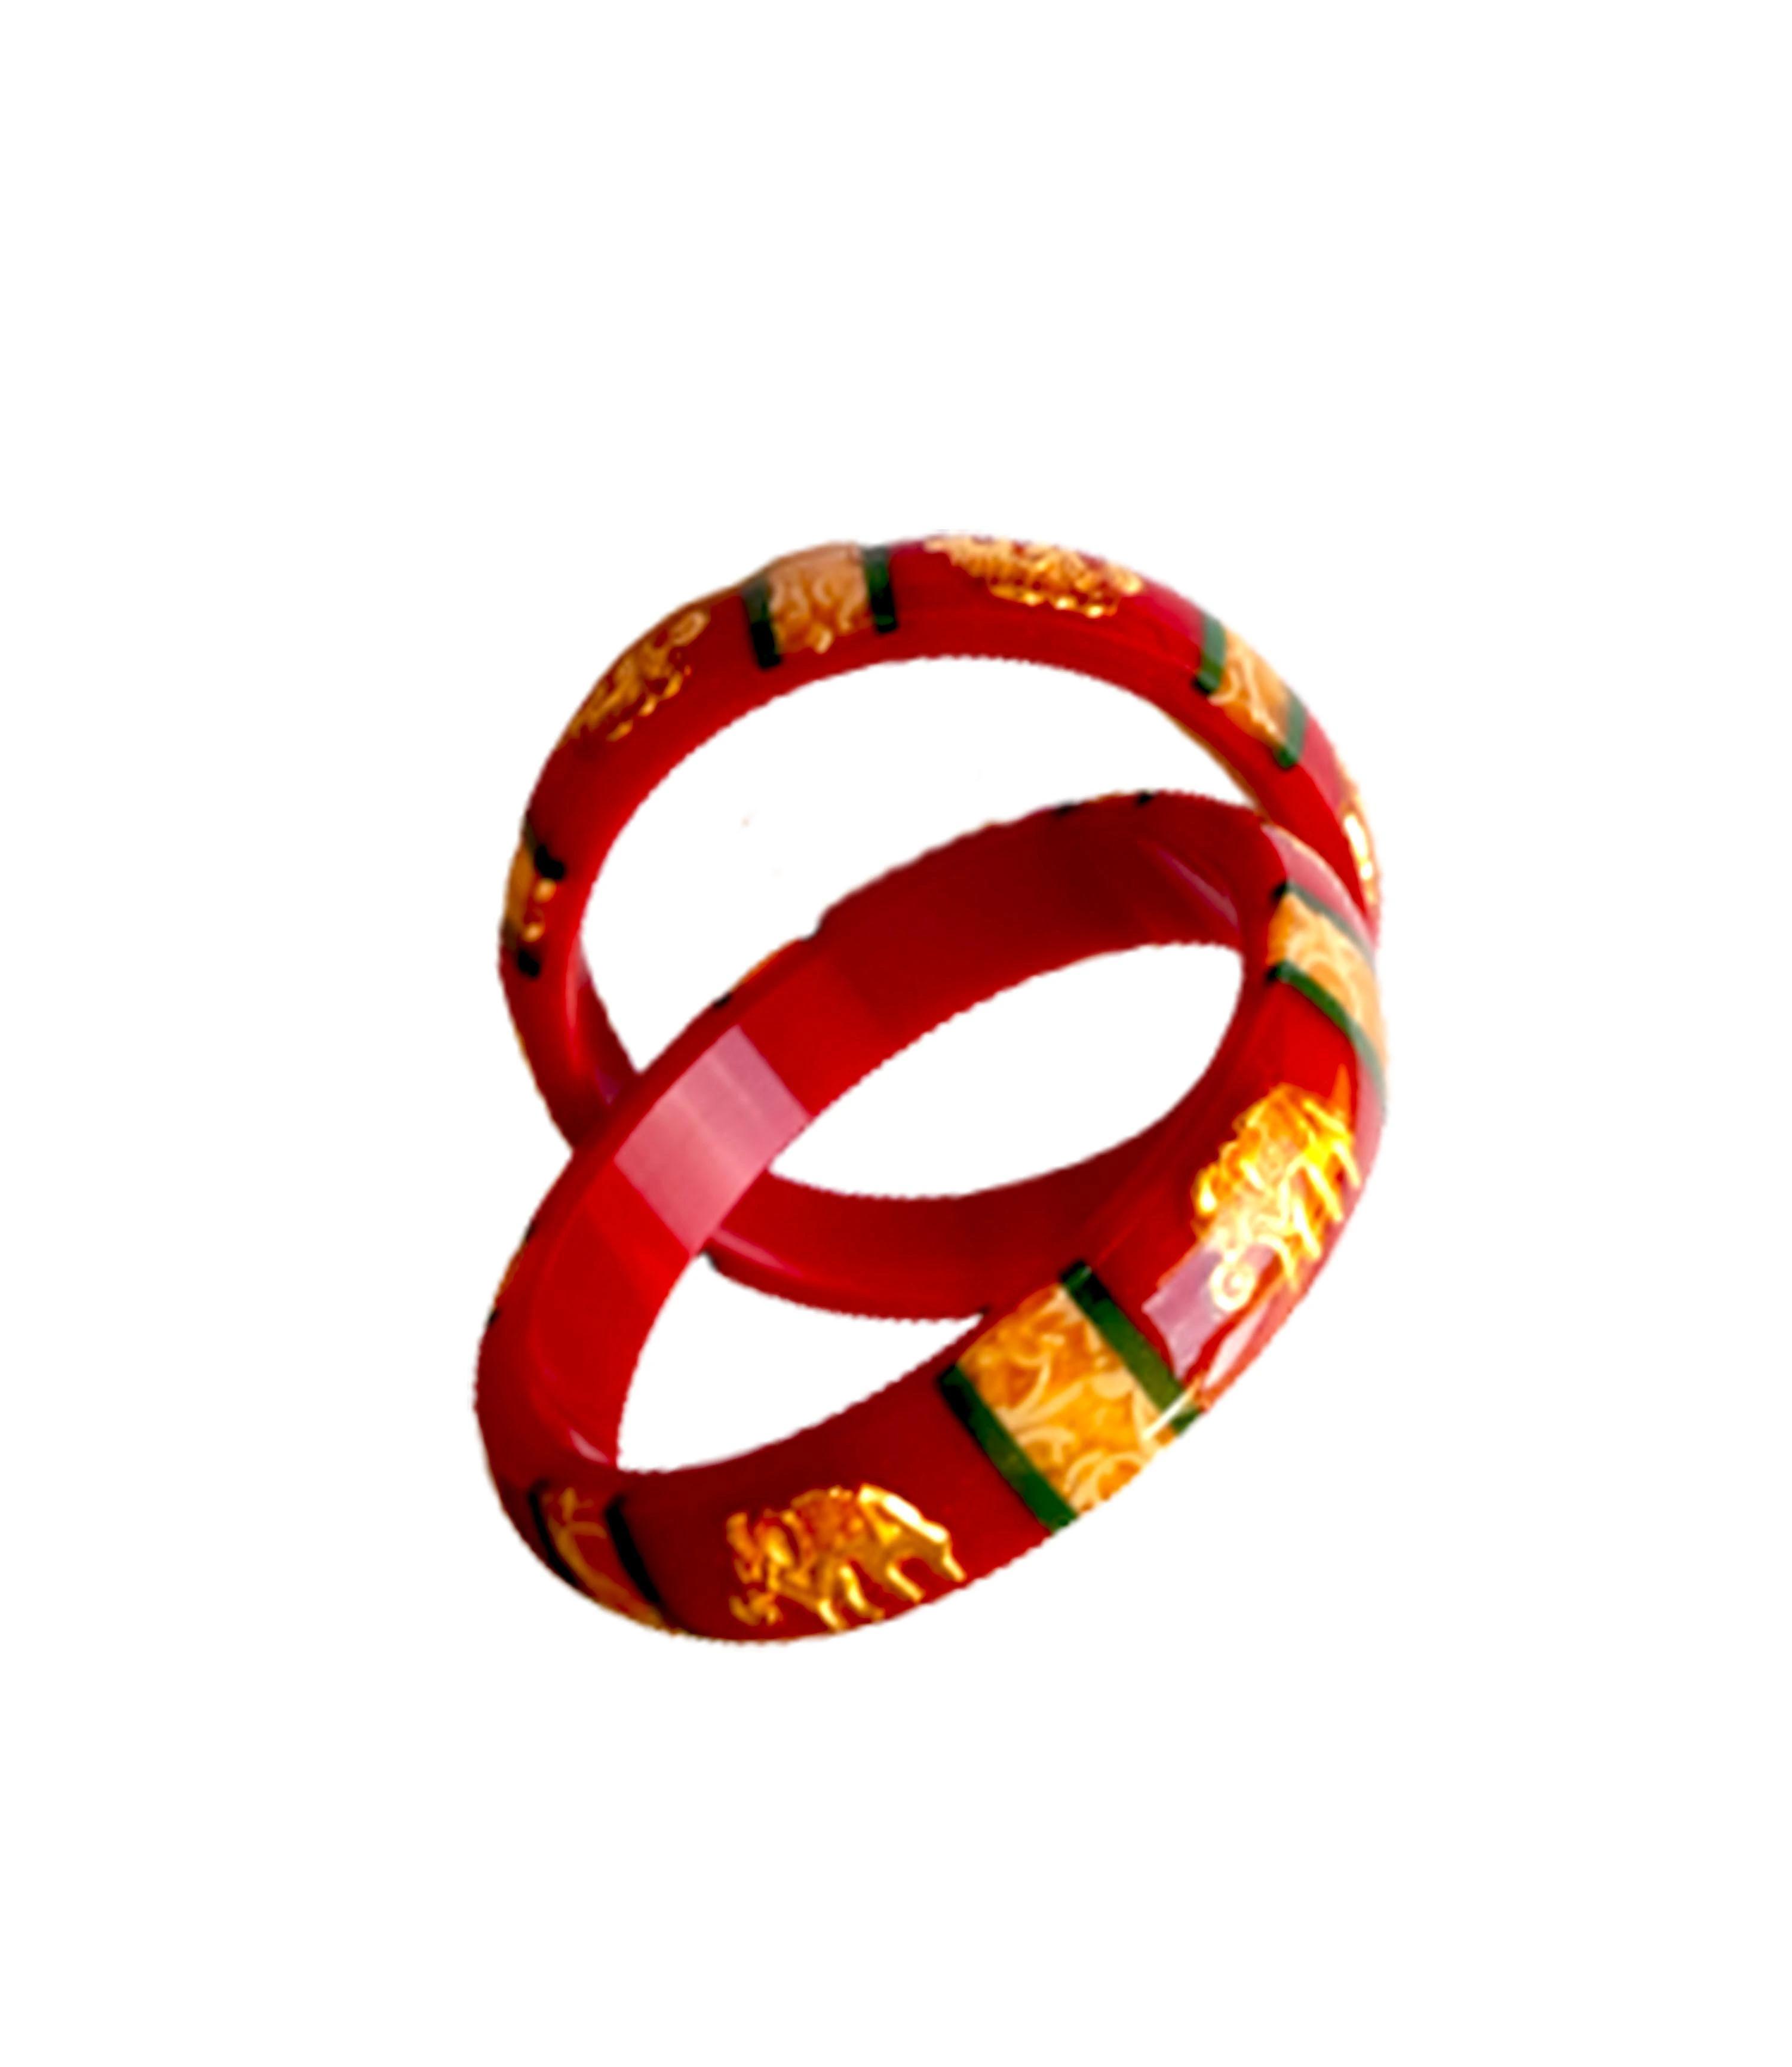
Bovzen Acrylic Pola Bangle Set Pack of 2 ( Size 2-4 )
Type: Bangles
Brand: BOVZEN
Price: Rs. 399
 Bovzen Gold Plated Laminated Acrylic Shakha Pola Bangle  Red Pola, Set of 2,Best quality Pola with Micro Gold Plated for long lasting of golden color; for both daily usage as well as occasional use. All sizes available, from smallest bangle size of 2-2 to highest bangle size of 2-12.
Features: Handmade Gold Plated Bangles### Its from West Bengal###Best quality Gold plating on Copper for long lasting###Base material is high quality Acrylic pipe
Included: One-Pair-of-Gold-Plated-Red--Pola-Acrylic-Bangles